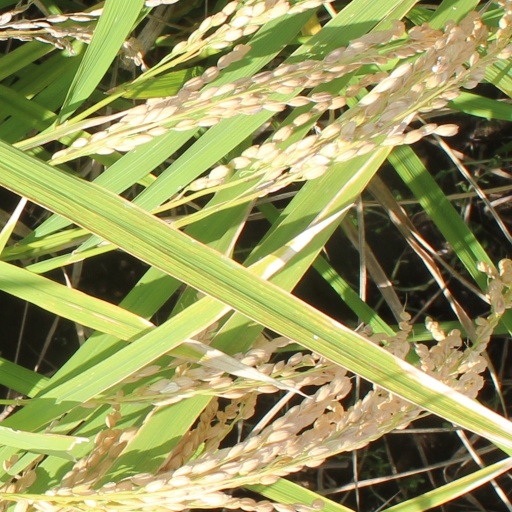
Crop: rice